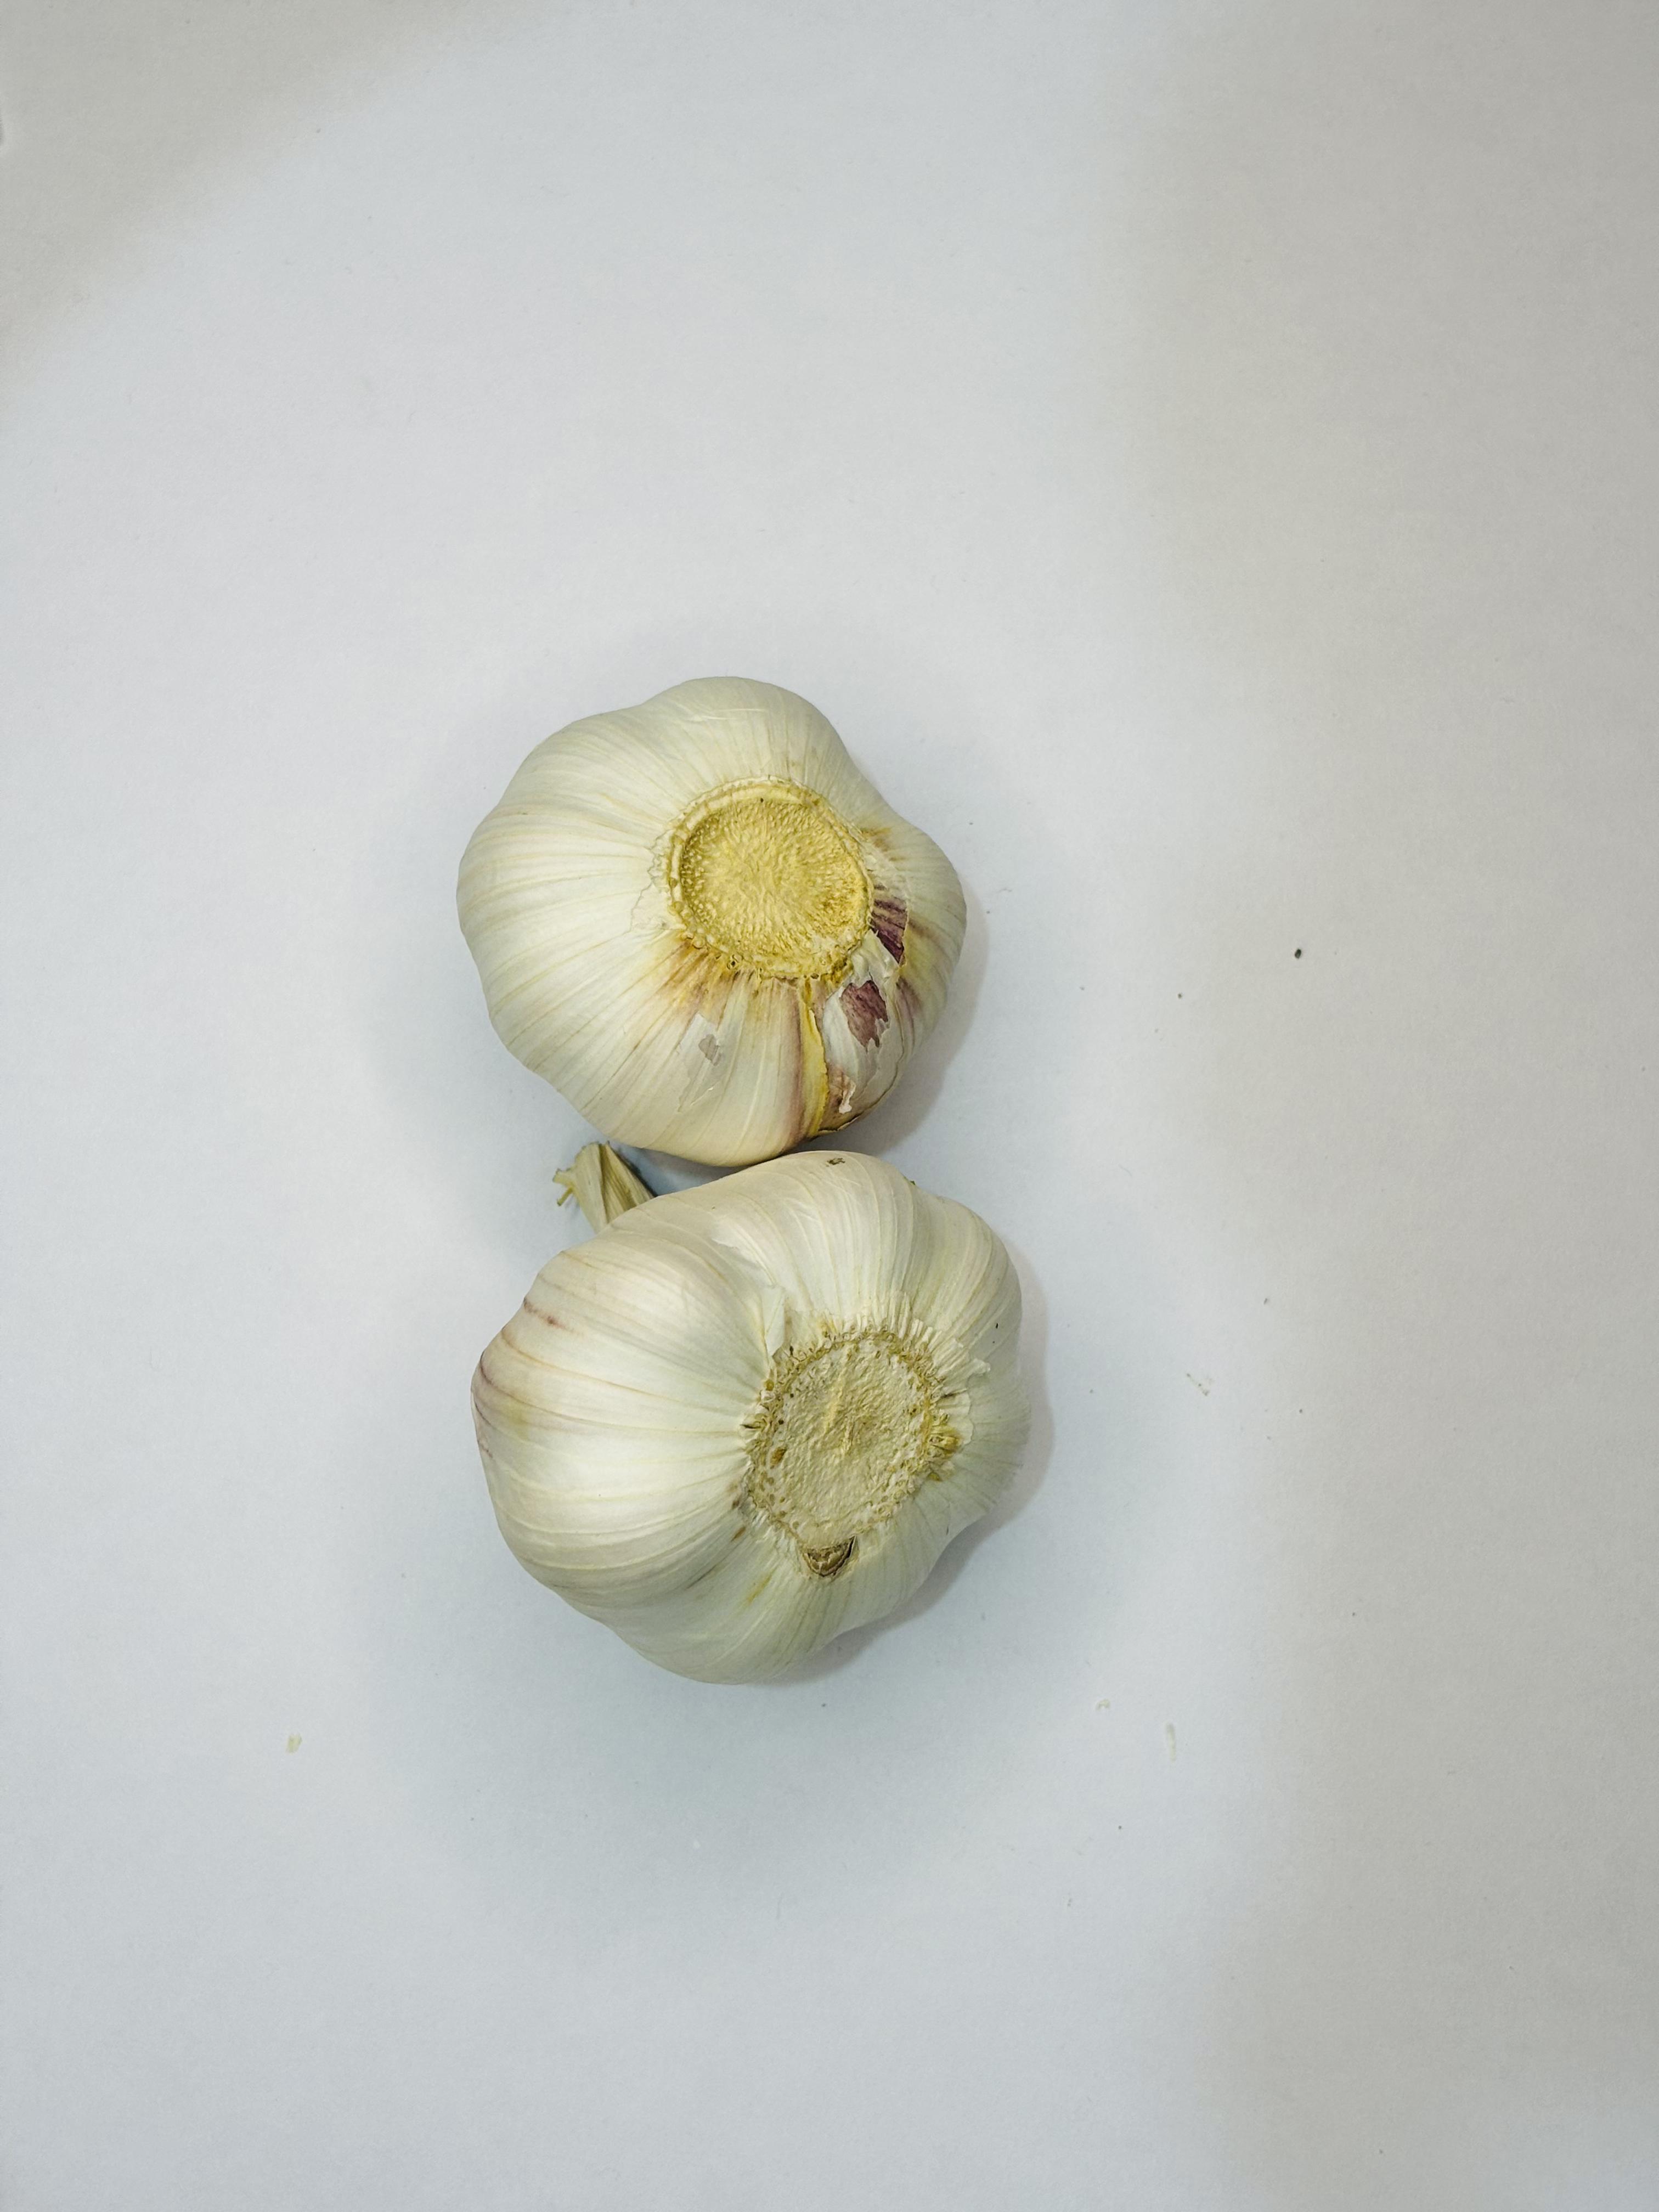
Label: Garlic